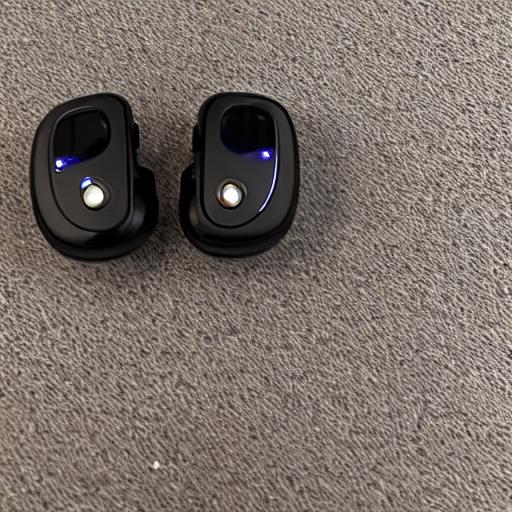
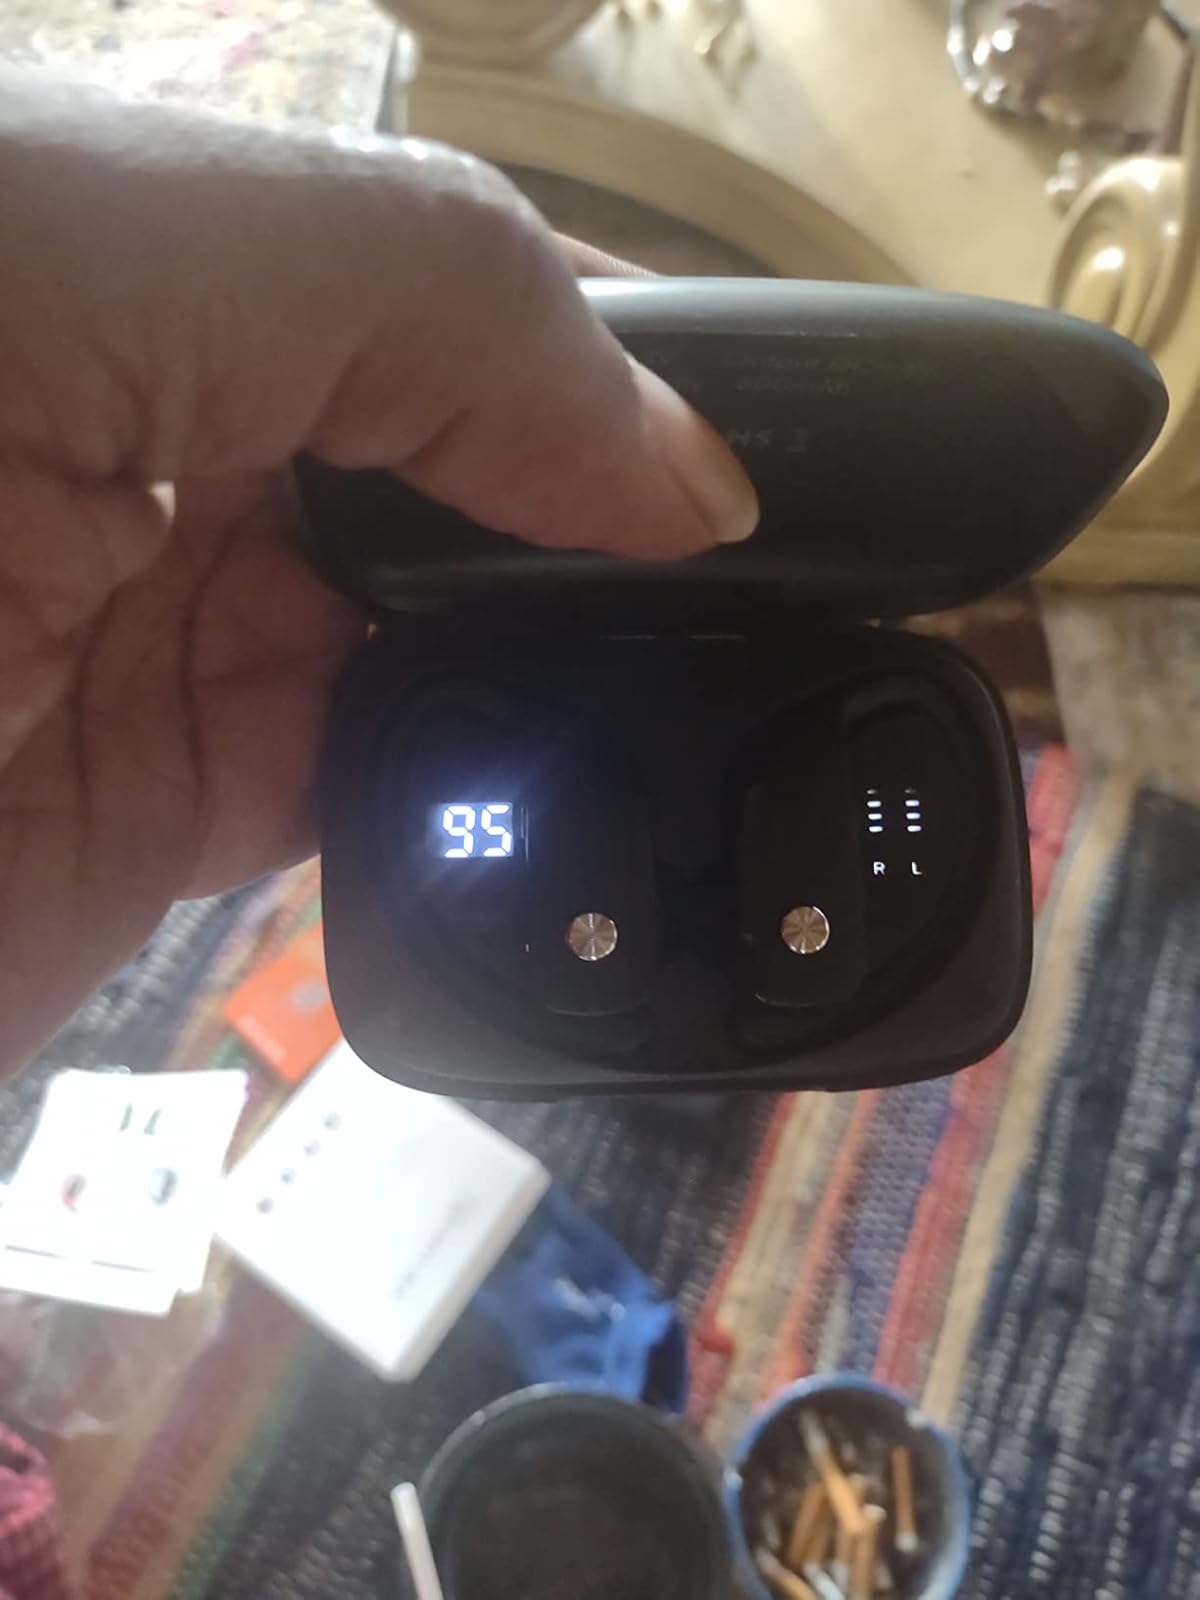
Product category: earbuds
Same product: no